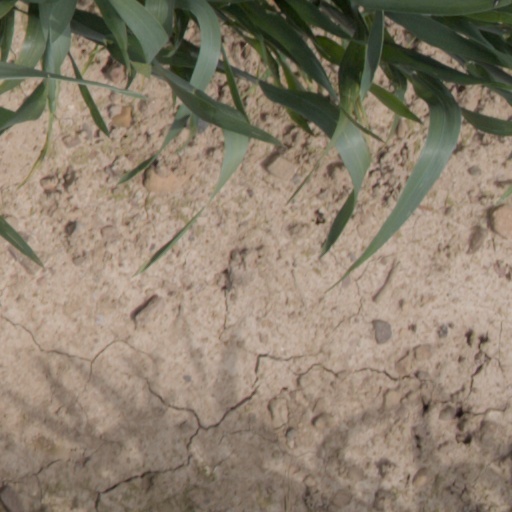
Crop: wheat